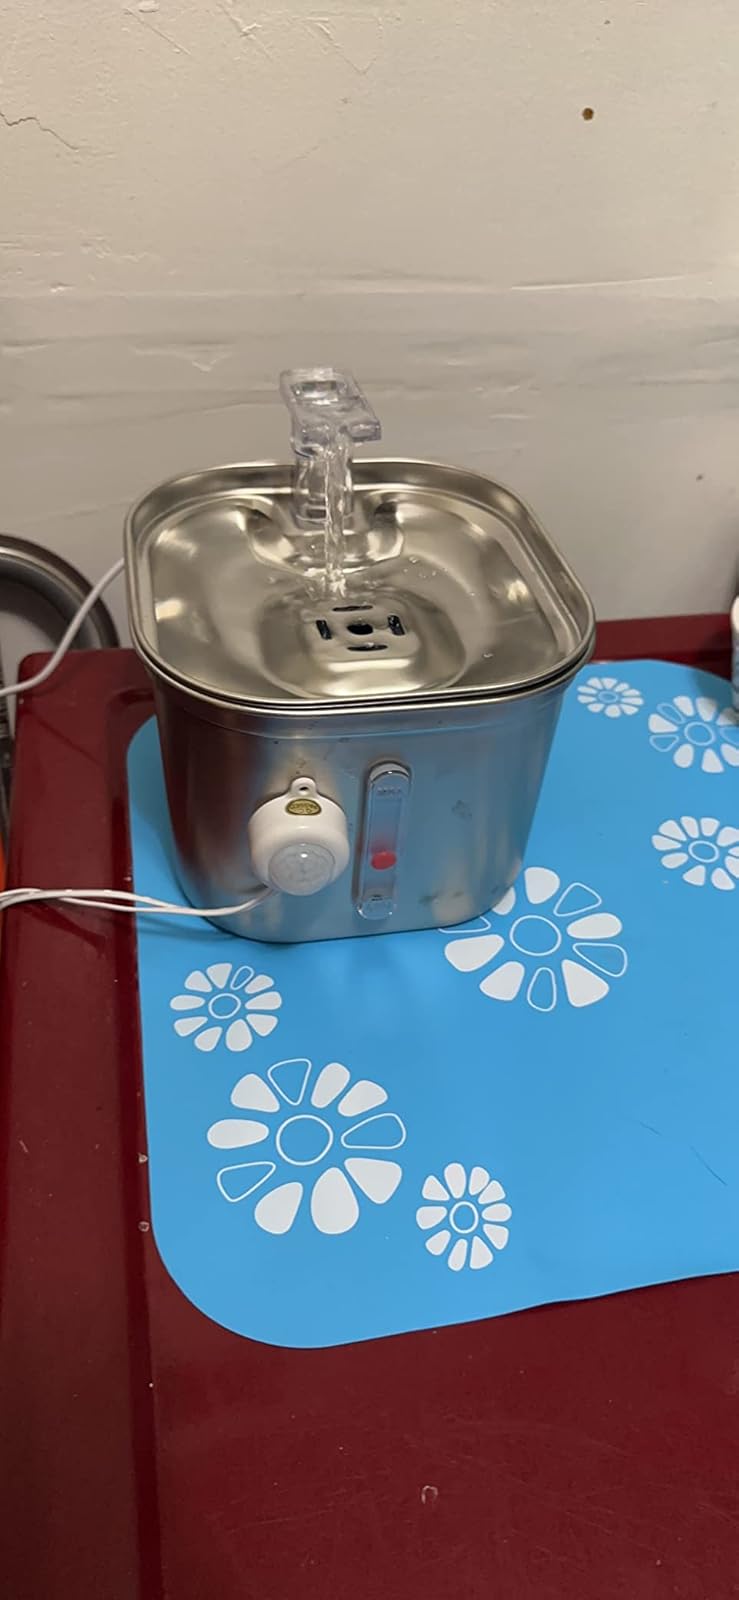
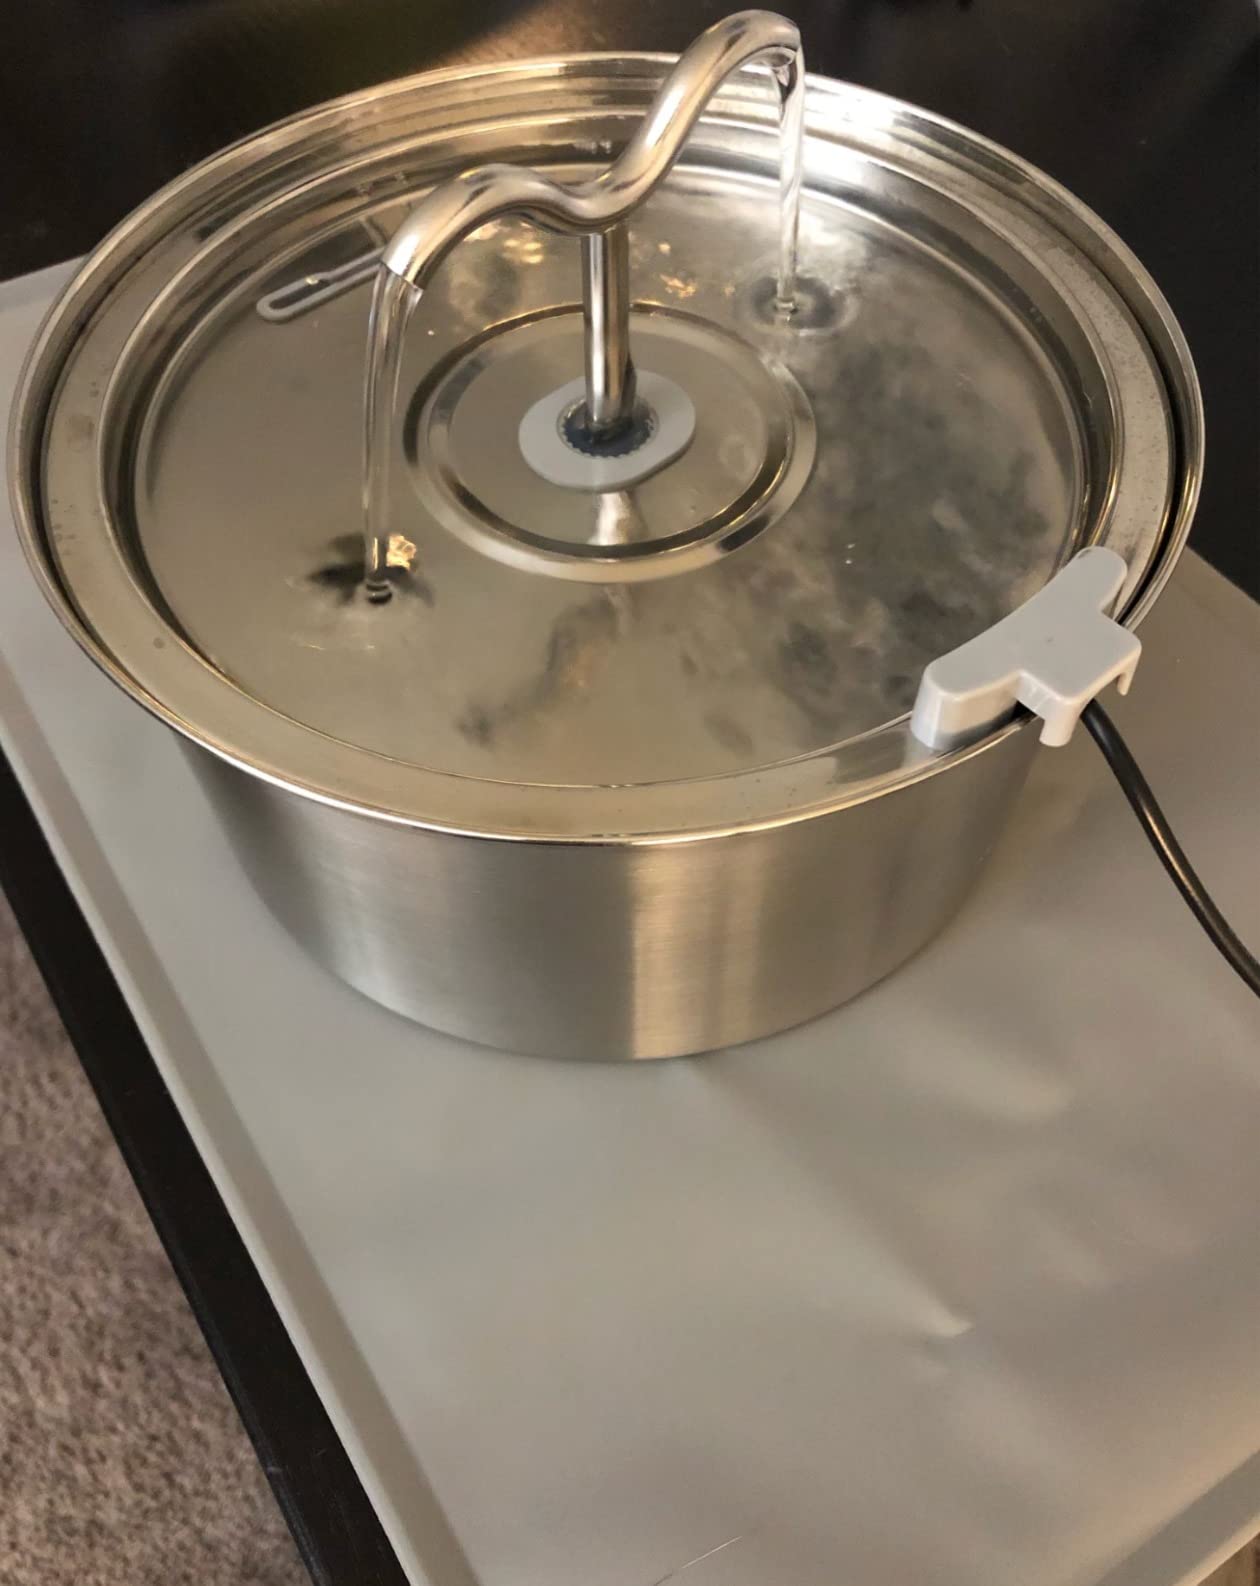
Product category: items_bowl
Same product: no